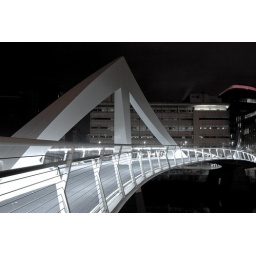
Glasgow's newest bridge over the river Clyde, nicknamed the Squiggly Bridge by us locals because of its non symmetrical shape.